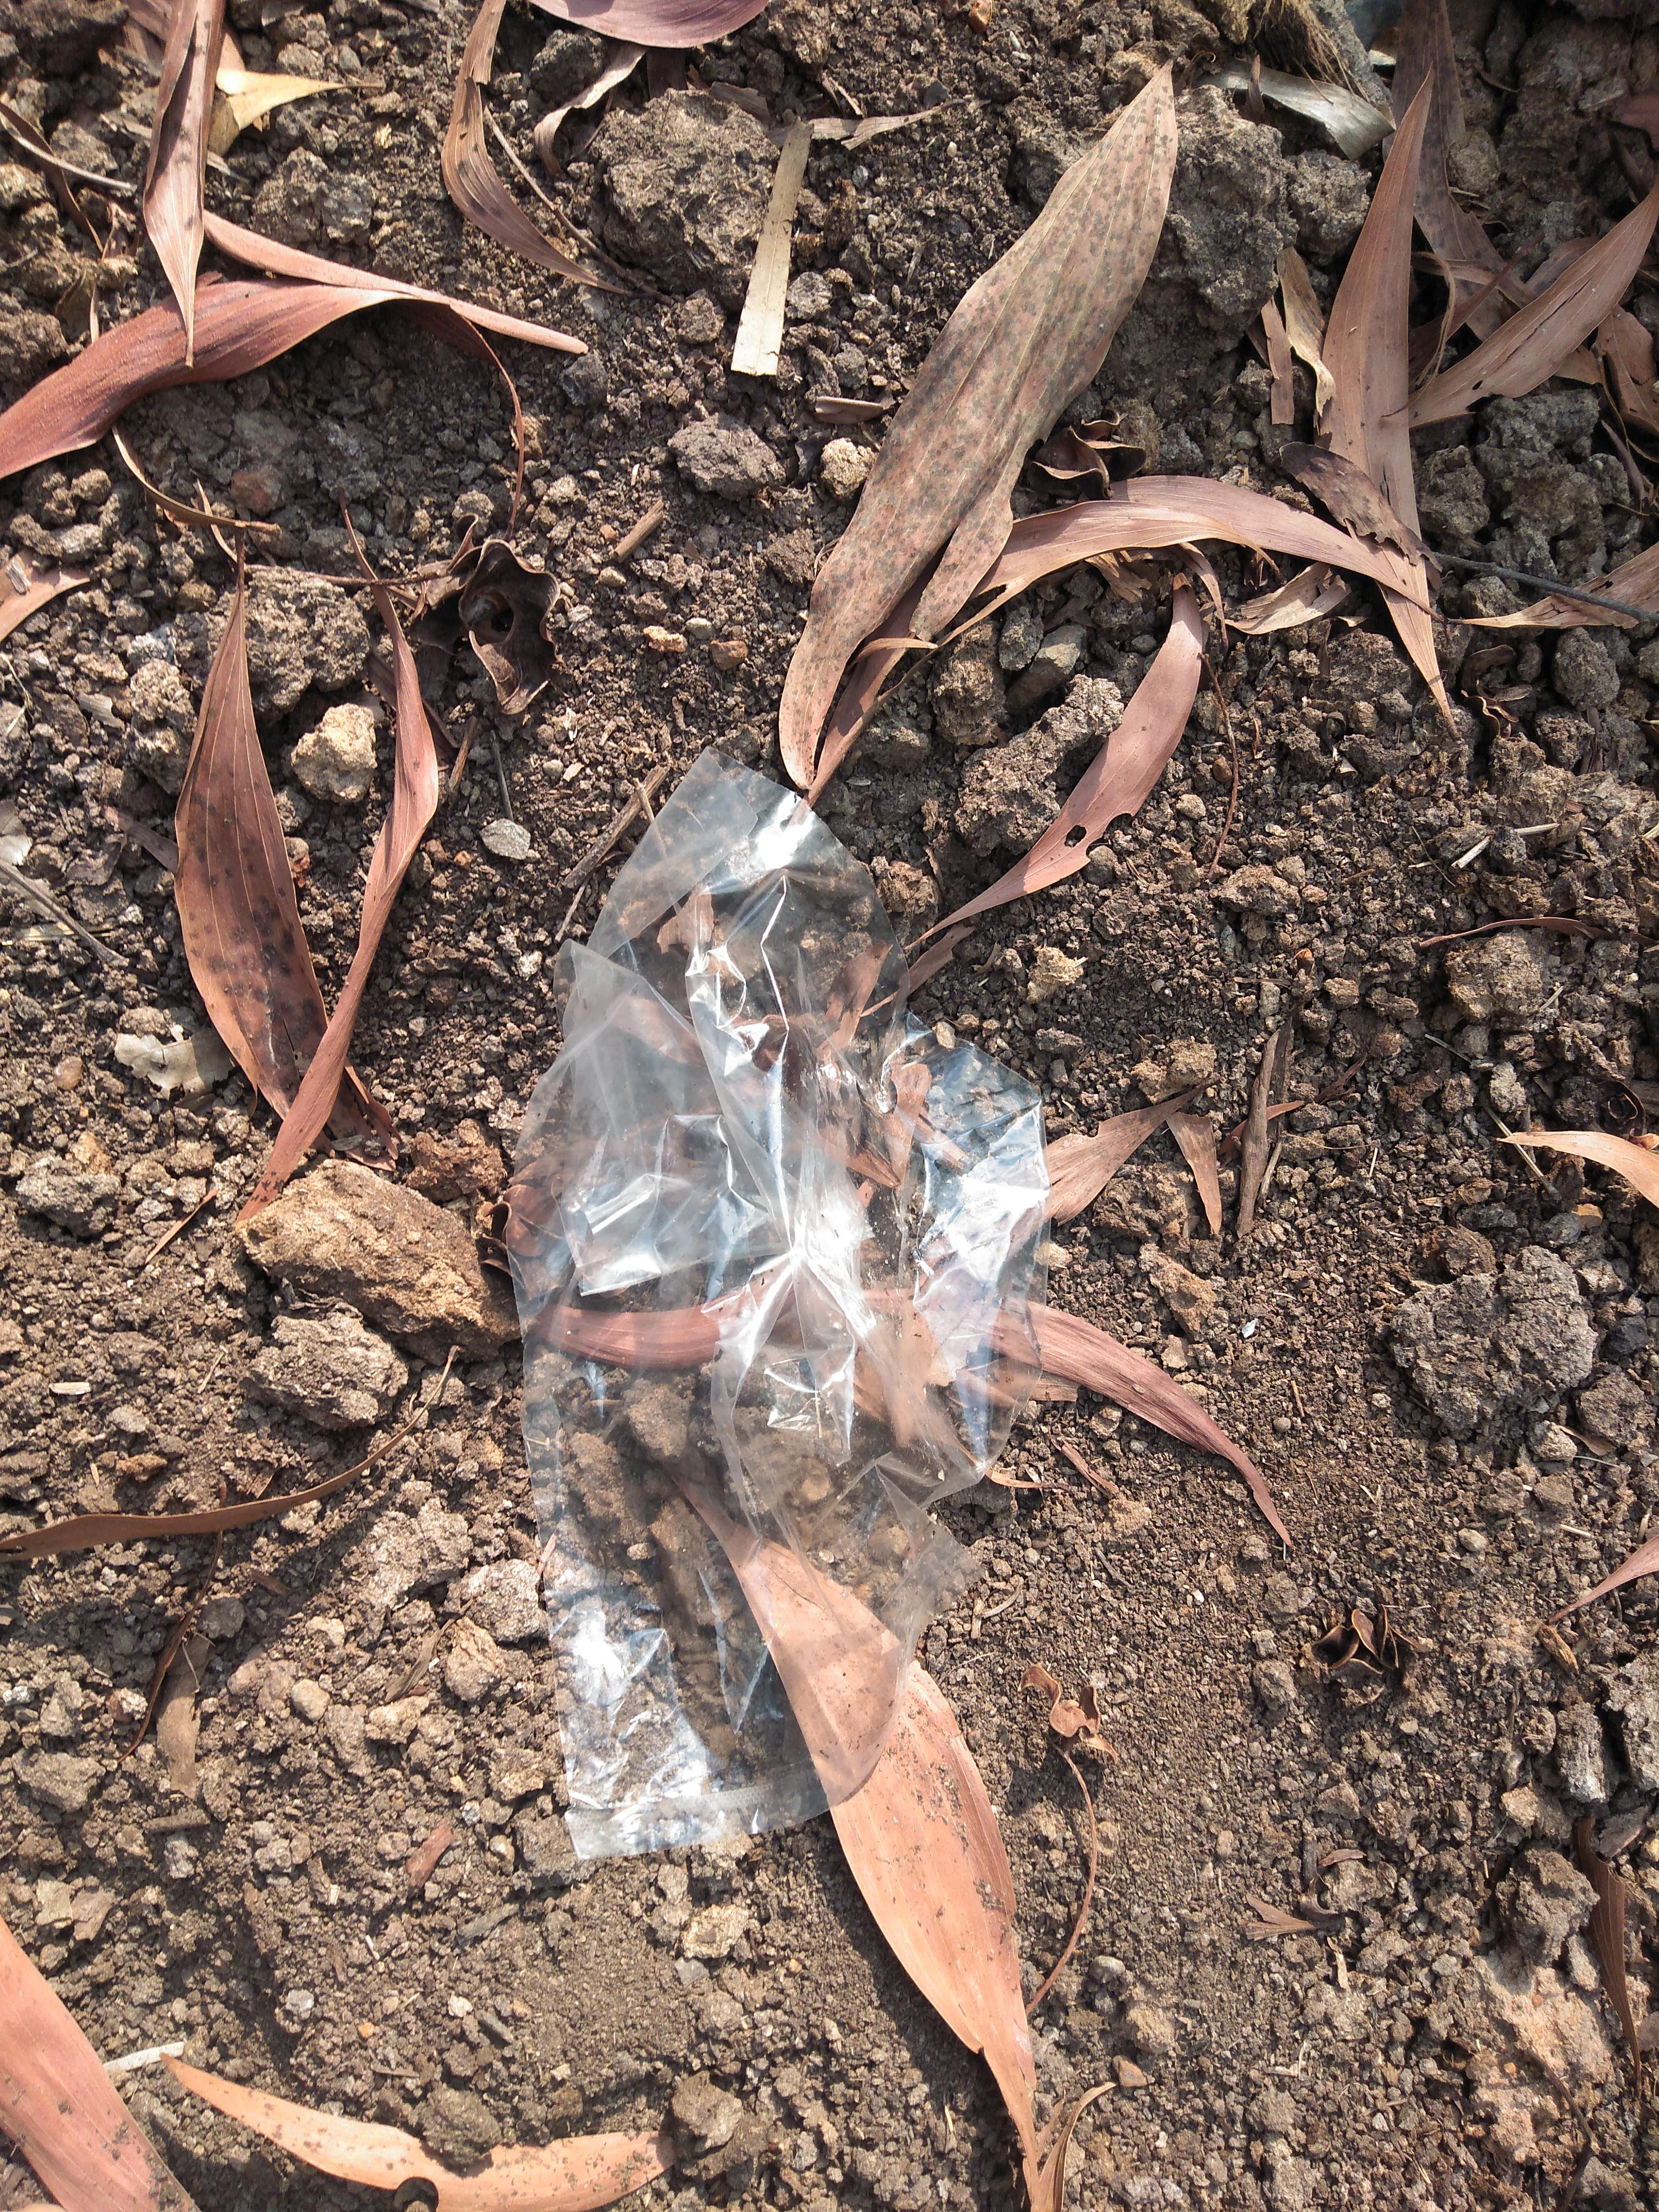
Object: Plastic film (Plastic bag & wrapper)